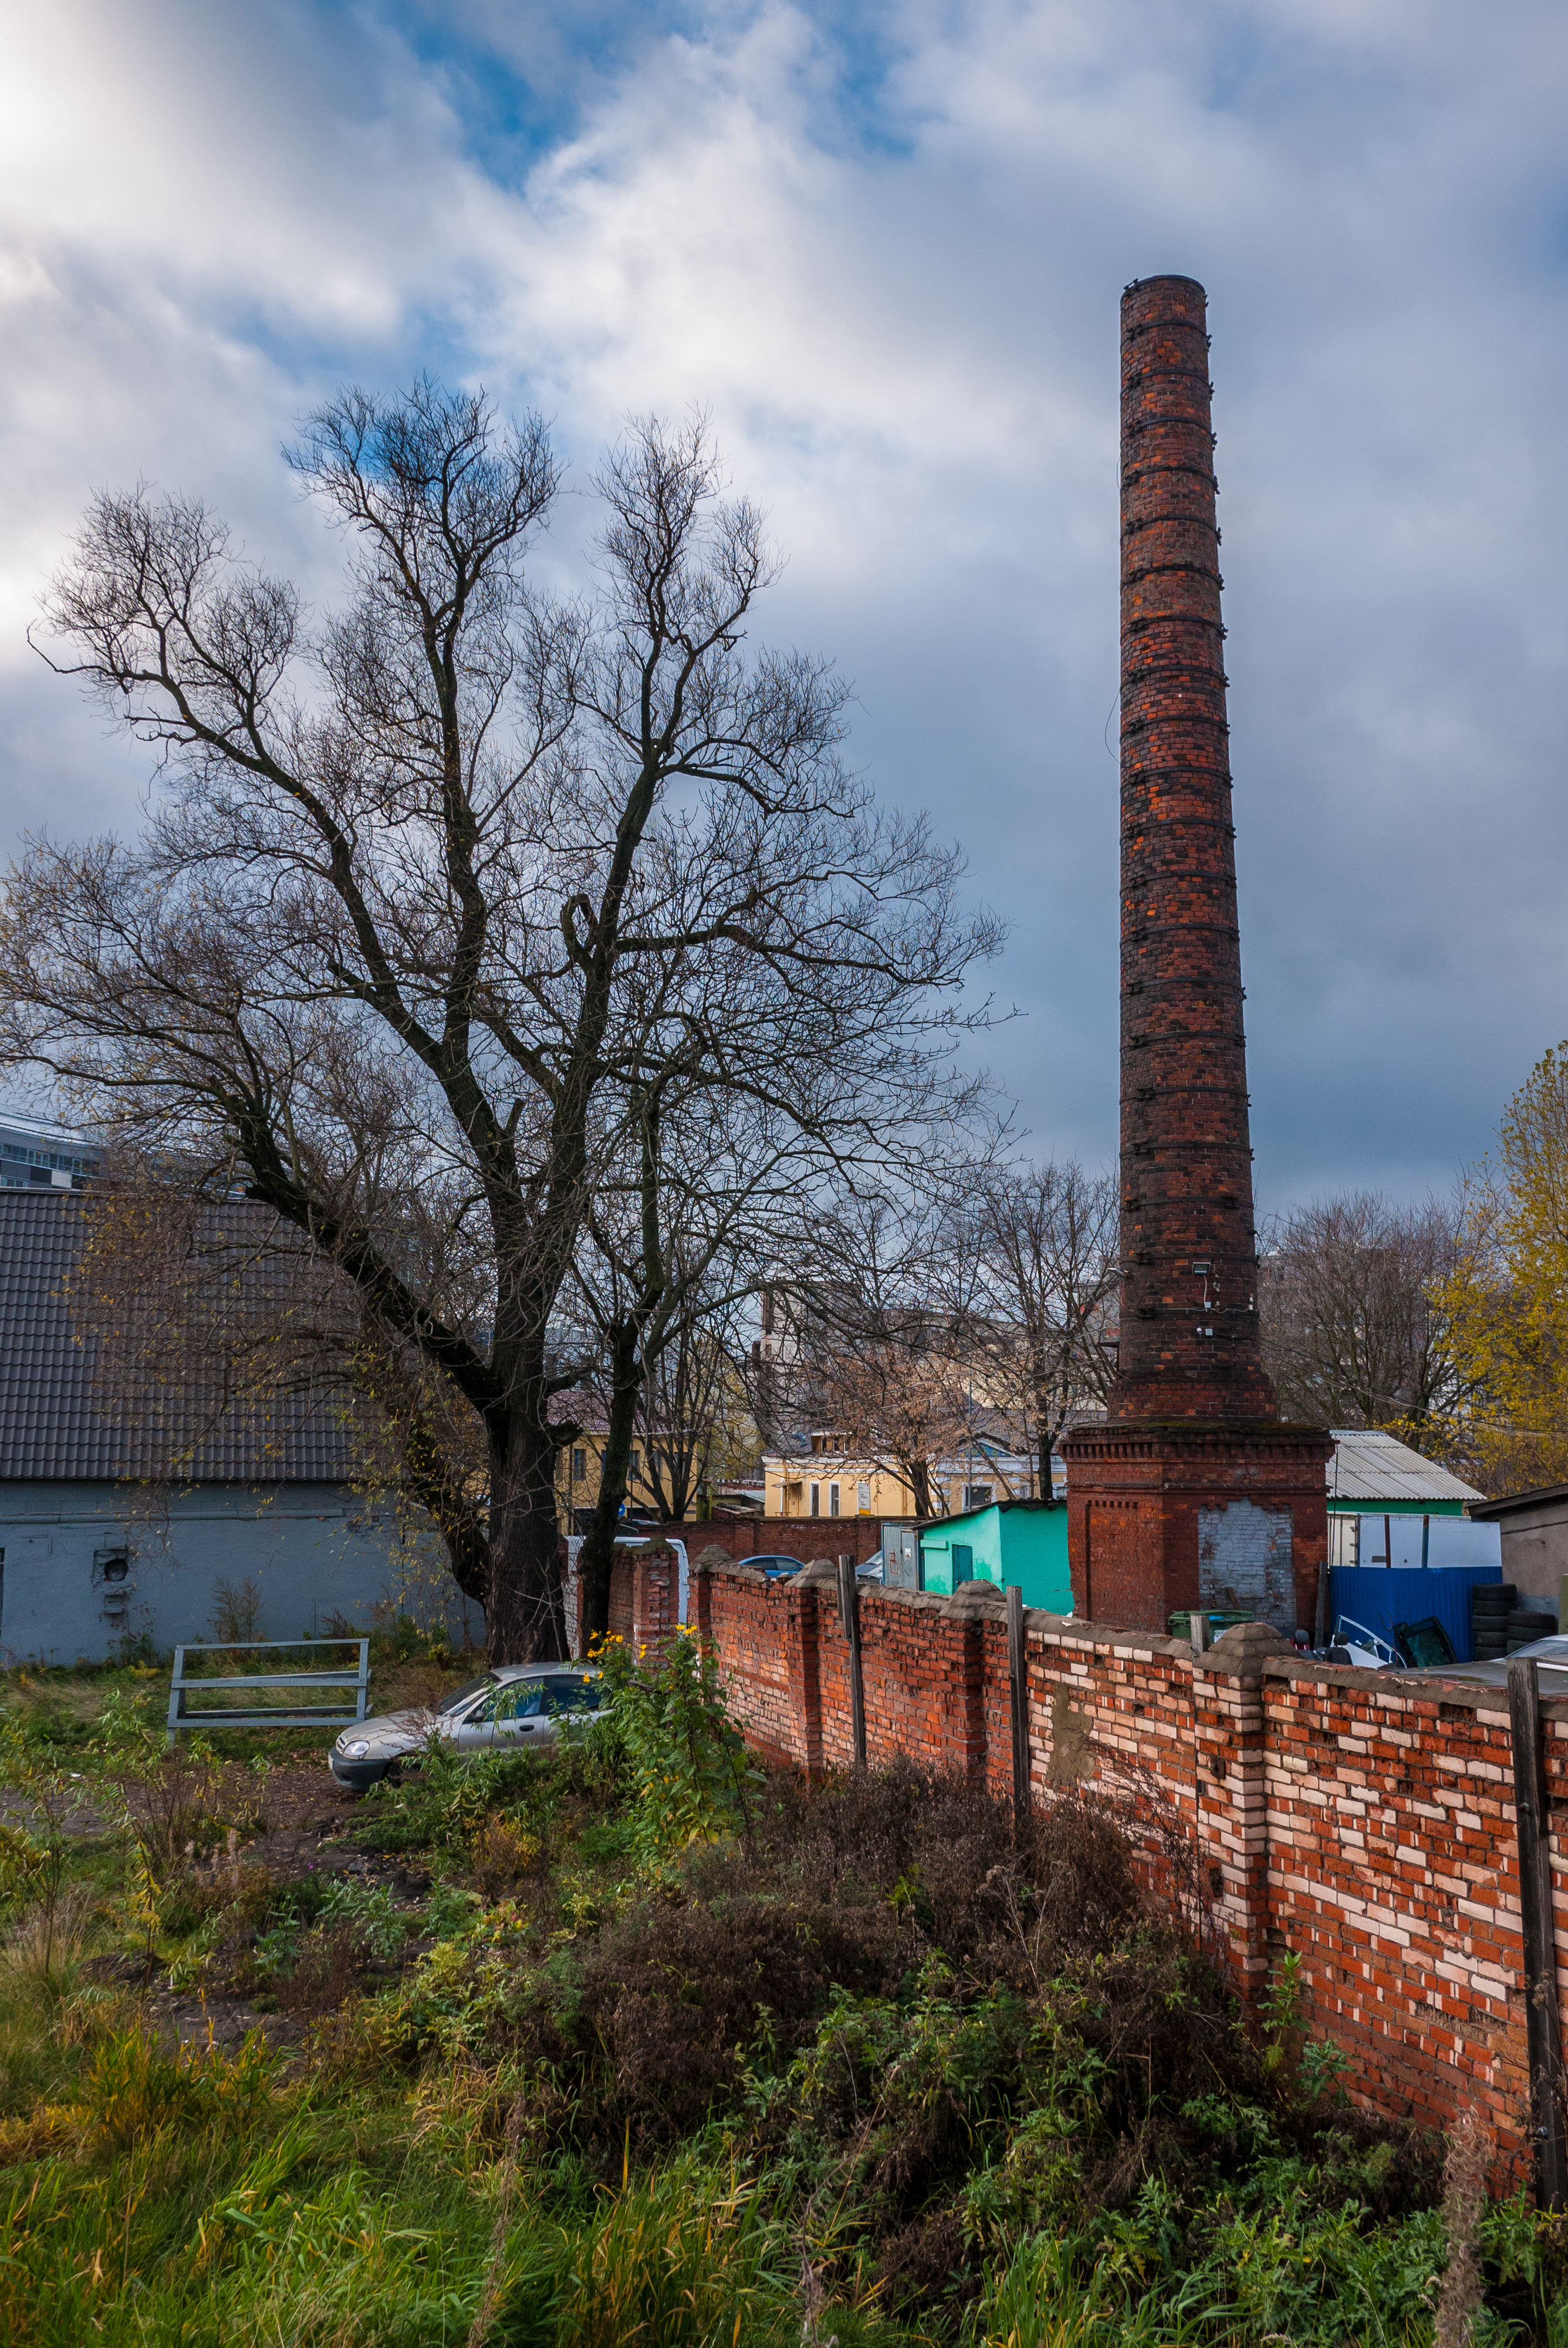
images, cloud, sky, plant, window, building, tower, tree, land lot, natural landscape, chimney, grass, wood, house, gas, rural area, landscape, brickwork, brick, city, cumulus, monument, shot tower, twig, factory, power station, pollution, roof, horizon, industry, trunk, metal, pole, obelisk, rock, public utility, electricity, reflection, suburb, road, spire, column, winter, tower block, history, national historic landmark, evening